Thomas de Grey (1717–1781)

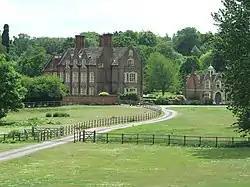
Merton hall, Norfolk

He was the eldest surviving son of Thomas de Grey and Elizabeth Windham, daughter of William Windham of Felbrigg. His brother William de Grey also became an MP. Thomas junior was baptised on 29 September 1717 and attended school in Bury St Edmunds before going up to Christ's College, Cambridge in 1735. In 1746 he married Elizabeth Fisher, daughter of Samuel Fisher of Bury St Edmunds — this brought him a considerable estate. In 1765 he also inherited Merton Hall on his father's death.